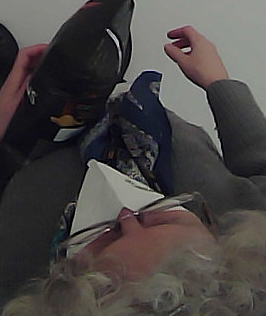
Product: lays_chill